Newlands Cross

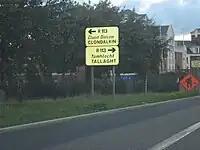
Newland's Cross on the N7, approaching from the West before its upgrade

Newlands House and estate was located in the area and gave the junction its name. The estate was owned from 1776 by Arthur Wolfe, 1st Viscount Kilwarden who had his city townhouse at 5 Leinster Street. On the 23 July 1803 he left the house in his carriage with his daughter and nephew to go to the relevant safety of the city to escape the rebels who were supporters of Robert Emmet. Kilwarden and his nephew were later pulled from his carriage and assassinated by stabbing on Thomas Street by a group of insurgents.